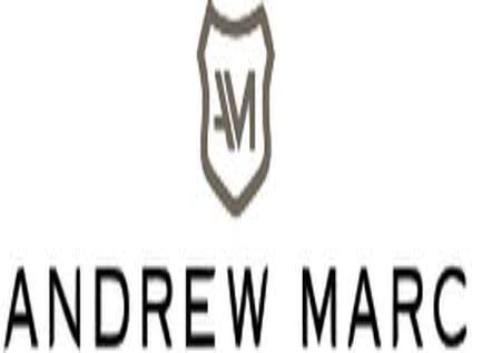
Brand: Andrew Marc
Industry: Clothes